Beyond the Devil's Teeth

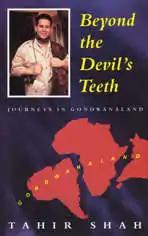
First edition cover

Beyond the Devil's Teeth is a travel book by Anglo-Afghan author, Tahir Shah. The text was published in April 1995 by Octagon Press.